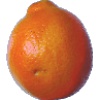
Label: tangelo